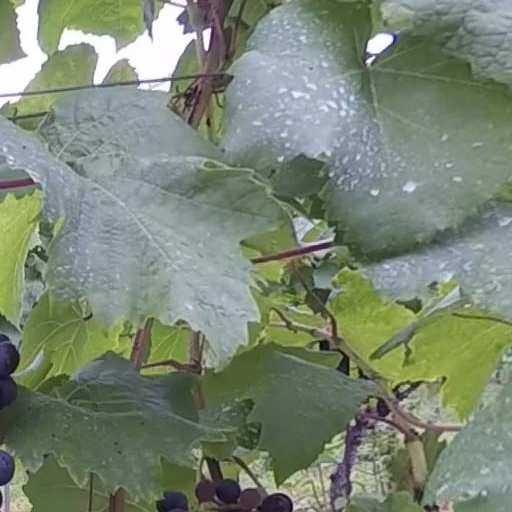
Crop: grape